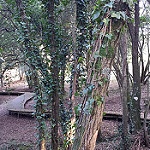
Scene: Outdoor